Diplobune

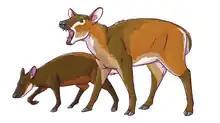
"Bachitherium", a namesake arrival of the Bachitherium Dispersal Event

As a result of the Grande Coupure, there are few post-Grande Coupure sites that contain any anoplotheriid. The only anoplotheriid genus with guaranteed survival was "Diplobune", with the stratigraphic range of "Ephelcomenus" being still unresolved. The last species of "Diplobune" was "D. minor" with the latest temporal range of MP22-MP23. "D. minor" is known from the localities of Calaf in Spain (MP22) and Itardies in France (MP23).